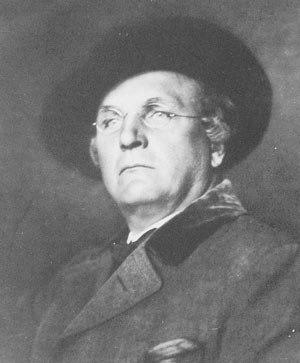
Egil Næss Eide est un acteur et réalisateur norvégien du cinéma muet.